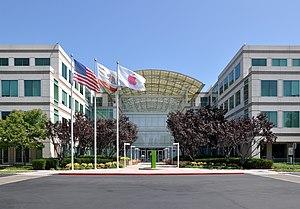
Le siège de la compagnie Apple sur Infinite Loop à Cupertino, en Californie (États-Unis).
Apple [ˈæpəl] est une entreprise multinationale américaine qui crée et commercialise des produits électroniques grand public, des ordinateurs personnels et des logiciels informatiques. Parmi les produits les plus connus de l'entreprise se trouvent les ordinateurs Macintosh, l'iPod, l'iPhone et l'iPad, la montre Apple Watch, le lecteur multimédia iTunes, la suite bureautique iWork, la suite multimédia iLife ou des logiciels à destination des professionnels tels que Final Cut Pro et Logic Pro. En 2019, l'entreprise emploie 137 000 employés et exploite 506 Apple Stores répartis dans 25 pays et une boutique en ligne où sont vendus les appareils et logiciels d'Apple mais aussi de tiers. Son bénéfice annuel pour l'année 2019 est de 55,2 milliards de dollars.
Apple a racheté une centaine de sociétés qui lui ont permis de consolider sa position d'acteur majeur dans l'électronique grand public, les ordinateurs personnels et les logiciels informatiques.
L'iPhone 4S est un smartphone, modèle de la 5ᵉ génération d'iPhone de la marque Apple. Il suit l'iPhone 4 et précède l'iPhone 5. Il est annoncé, le 4 octobre 2011, à Cupertino. Il s'agit du dernier produit Apple annoncé par l'ancien PDG et co-fondateur de la firme, Steve Jobs, qui décède le lendemain.
Infinite Loop est une rue encerclant les six principaux bâtiments du siège de la société Apple dans la ville de Cupertino en Californie.
Une start-up, startup, jeune pousse ou entreprise en démarrage en français est une entreprise innovante nouvellement créée, généralement à la recherche d'importants fonds d'investissement, avec un très fort potentiel éventuel de croissance économique et de spéculation financière sur sa valeur future. Sa phase de recherche et développement de produit innovant, de tests d'idée, de validation de technologie, ou de modèle économique est plus ou moins longue, avant sa phase commerciale, et son risque d'échec est très supérieur à celui d'autres entreprises, par son caractère novateur, sa petite taille et son manque de visibilité.
L'article suivant est une liste des entreprises ayant les plus grandes capitalisations boursières, basée sur le Financial Times Global 500. Les sociétés d'investissement et celles